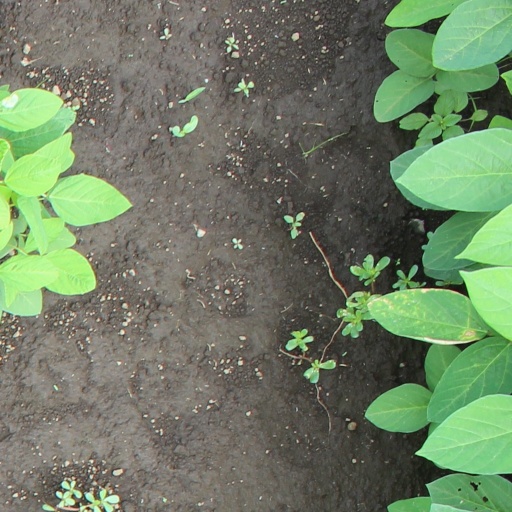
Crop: soybean